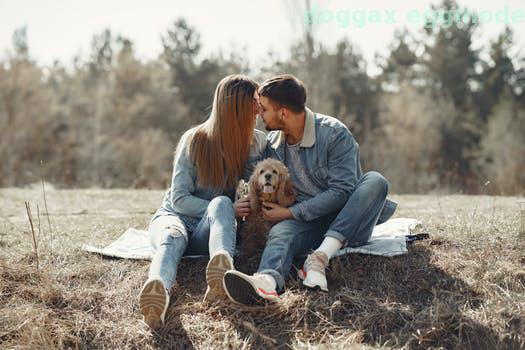
Label: Watermark